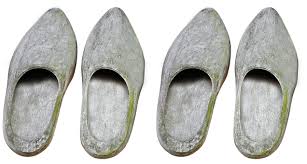
Label: Clog